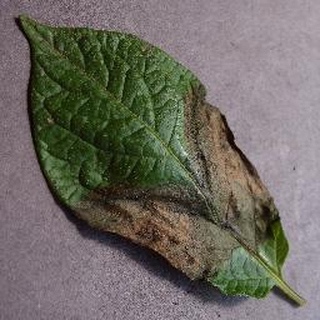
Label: potato_late_blight